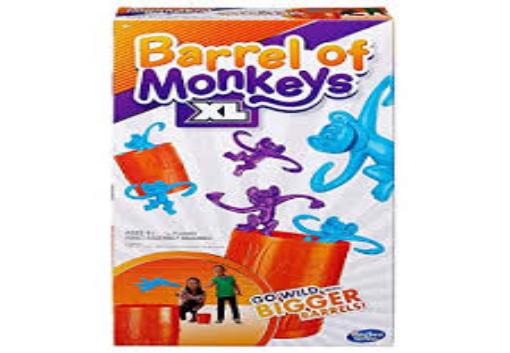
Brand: barrel o' monkeys
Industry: Leisure